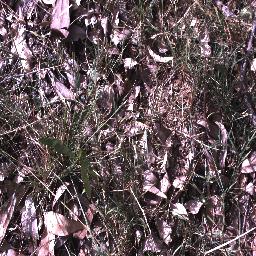
Label: negative